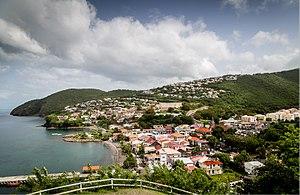
Baie de Case-Pilote